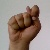
The image shows a hand gesture representing the letter 'T' in Indian Sign Language.